John Preston (priest)

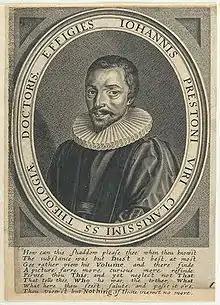
John Preston, 1629 engraving

John Preston, the son of Thomas Preston, a farmer, and his wife Alice, daughter of Lawrence Marsh of Northampton, was born at Upper Heyford in the parish of Bugbrook, Northamptonshire. He was baptised at Bugbrook church on 27 October 1587. His father died when he was 13 years old, and his mother's maternal uncle, Creswell, who was mayor of Northampton and rich and childless, adopted Preston, placing him at the Northampton Grammar School, and subsequently with a Bedfordshire clergyman named Guest for instruction in Greek. He matriculated as a sizar at King's College, Cambridge, on 5 July 1604, his tutor being Busse, who became master of Eton in 1606. King's College was then famous for the study of music; Preston chose 'the noblest but hardest instrument, the lute', but made little progress. In 1606 he migrated to Queens' College, where he had as tutor Oliver Bowles, B.D. Creswell had left him the reversion of some landed property, and he thought of a diplomatic career. With this view he entered into treaty with a merchant, who arranged for his spending some time in Paris, but on this merchant's death the arrangement fell through. Preston then turned to the study of philosophy, in which he was encouraged by Porter, who succeeded Bowles as his tutor. By Porter's interest with Humphrey Tyndall, master of Queens' and dean of Ely, Preston, who had graduated B.A. in 1607, was chosen fellow in 1609. From philosophy he now turned to medicine; got some practical knowledge under the roof of a friend, a physician in Kent, 'very famous for his practice'; and studied astrology, then valued as a handmaid to therapeutics.